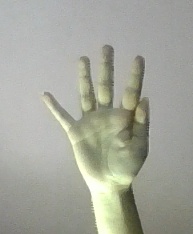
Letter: sheen